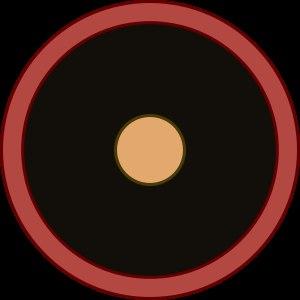
La legio I Minervia fut créée, selon Cassius Dio, vers 82-83 sous l’empereur Domitien, vraisemblablement dans le but de participer à sa guerre contre la tribu germanique des Chattes. Elle fut stationnée à Bonna qui demeura son quartier général pendant toute son existence. Sous les Flaviens, alors que la situation était calme sur le Rhin, certains légionnaires se virent affectés à l’administration civile alors que diverses unités travaillèrent dans les carrières de la région. Pendant une courte période, sous l’empereur Trajan, elle alla guerroyer contre les Daces. De retour à Bonn, certaines unités furent à nouveau utilisées pour divers travaux de construction. Elle prit également part aux guerres de l’empereur Marc Aurèle contre les Marcomans. Sous les Sévères, elle fut parmi les premières légions à se ranger du côté de l’empereur Septime Sévère et au moins une unité fut stationnée à Lugdunum. Lorsque la Gaule fit sécession, en 260, elle semble s’être rangée du côté de l’usurpateur Postume.